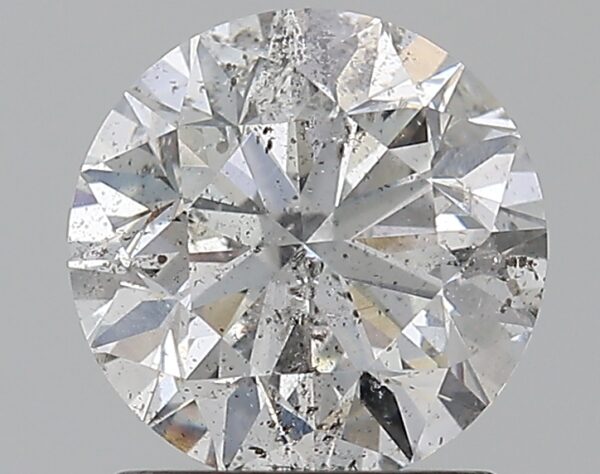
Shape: round
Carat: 1.32
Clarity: SI2
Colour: E
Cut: GD
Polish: VG
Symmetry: VG
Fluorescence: M
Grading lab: HRD
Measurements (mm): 6.84 x 6.86 x 4.42